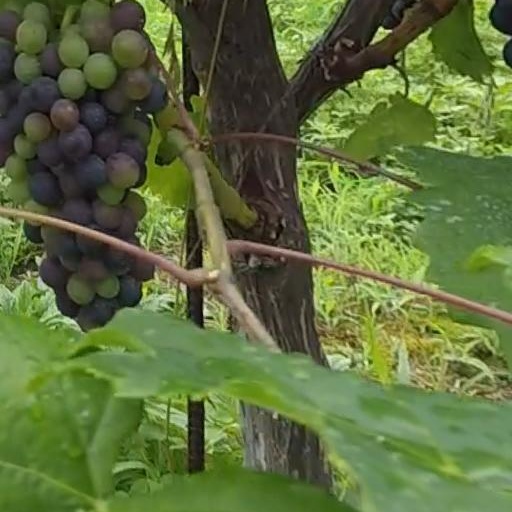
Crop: grape